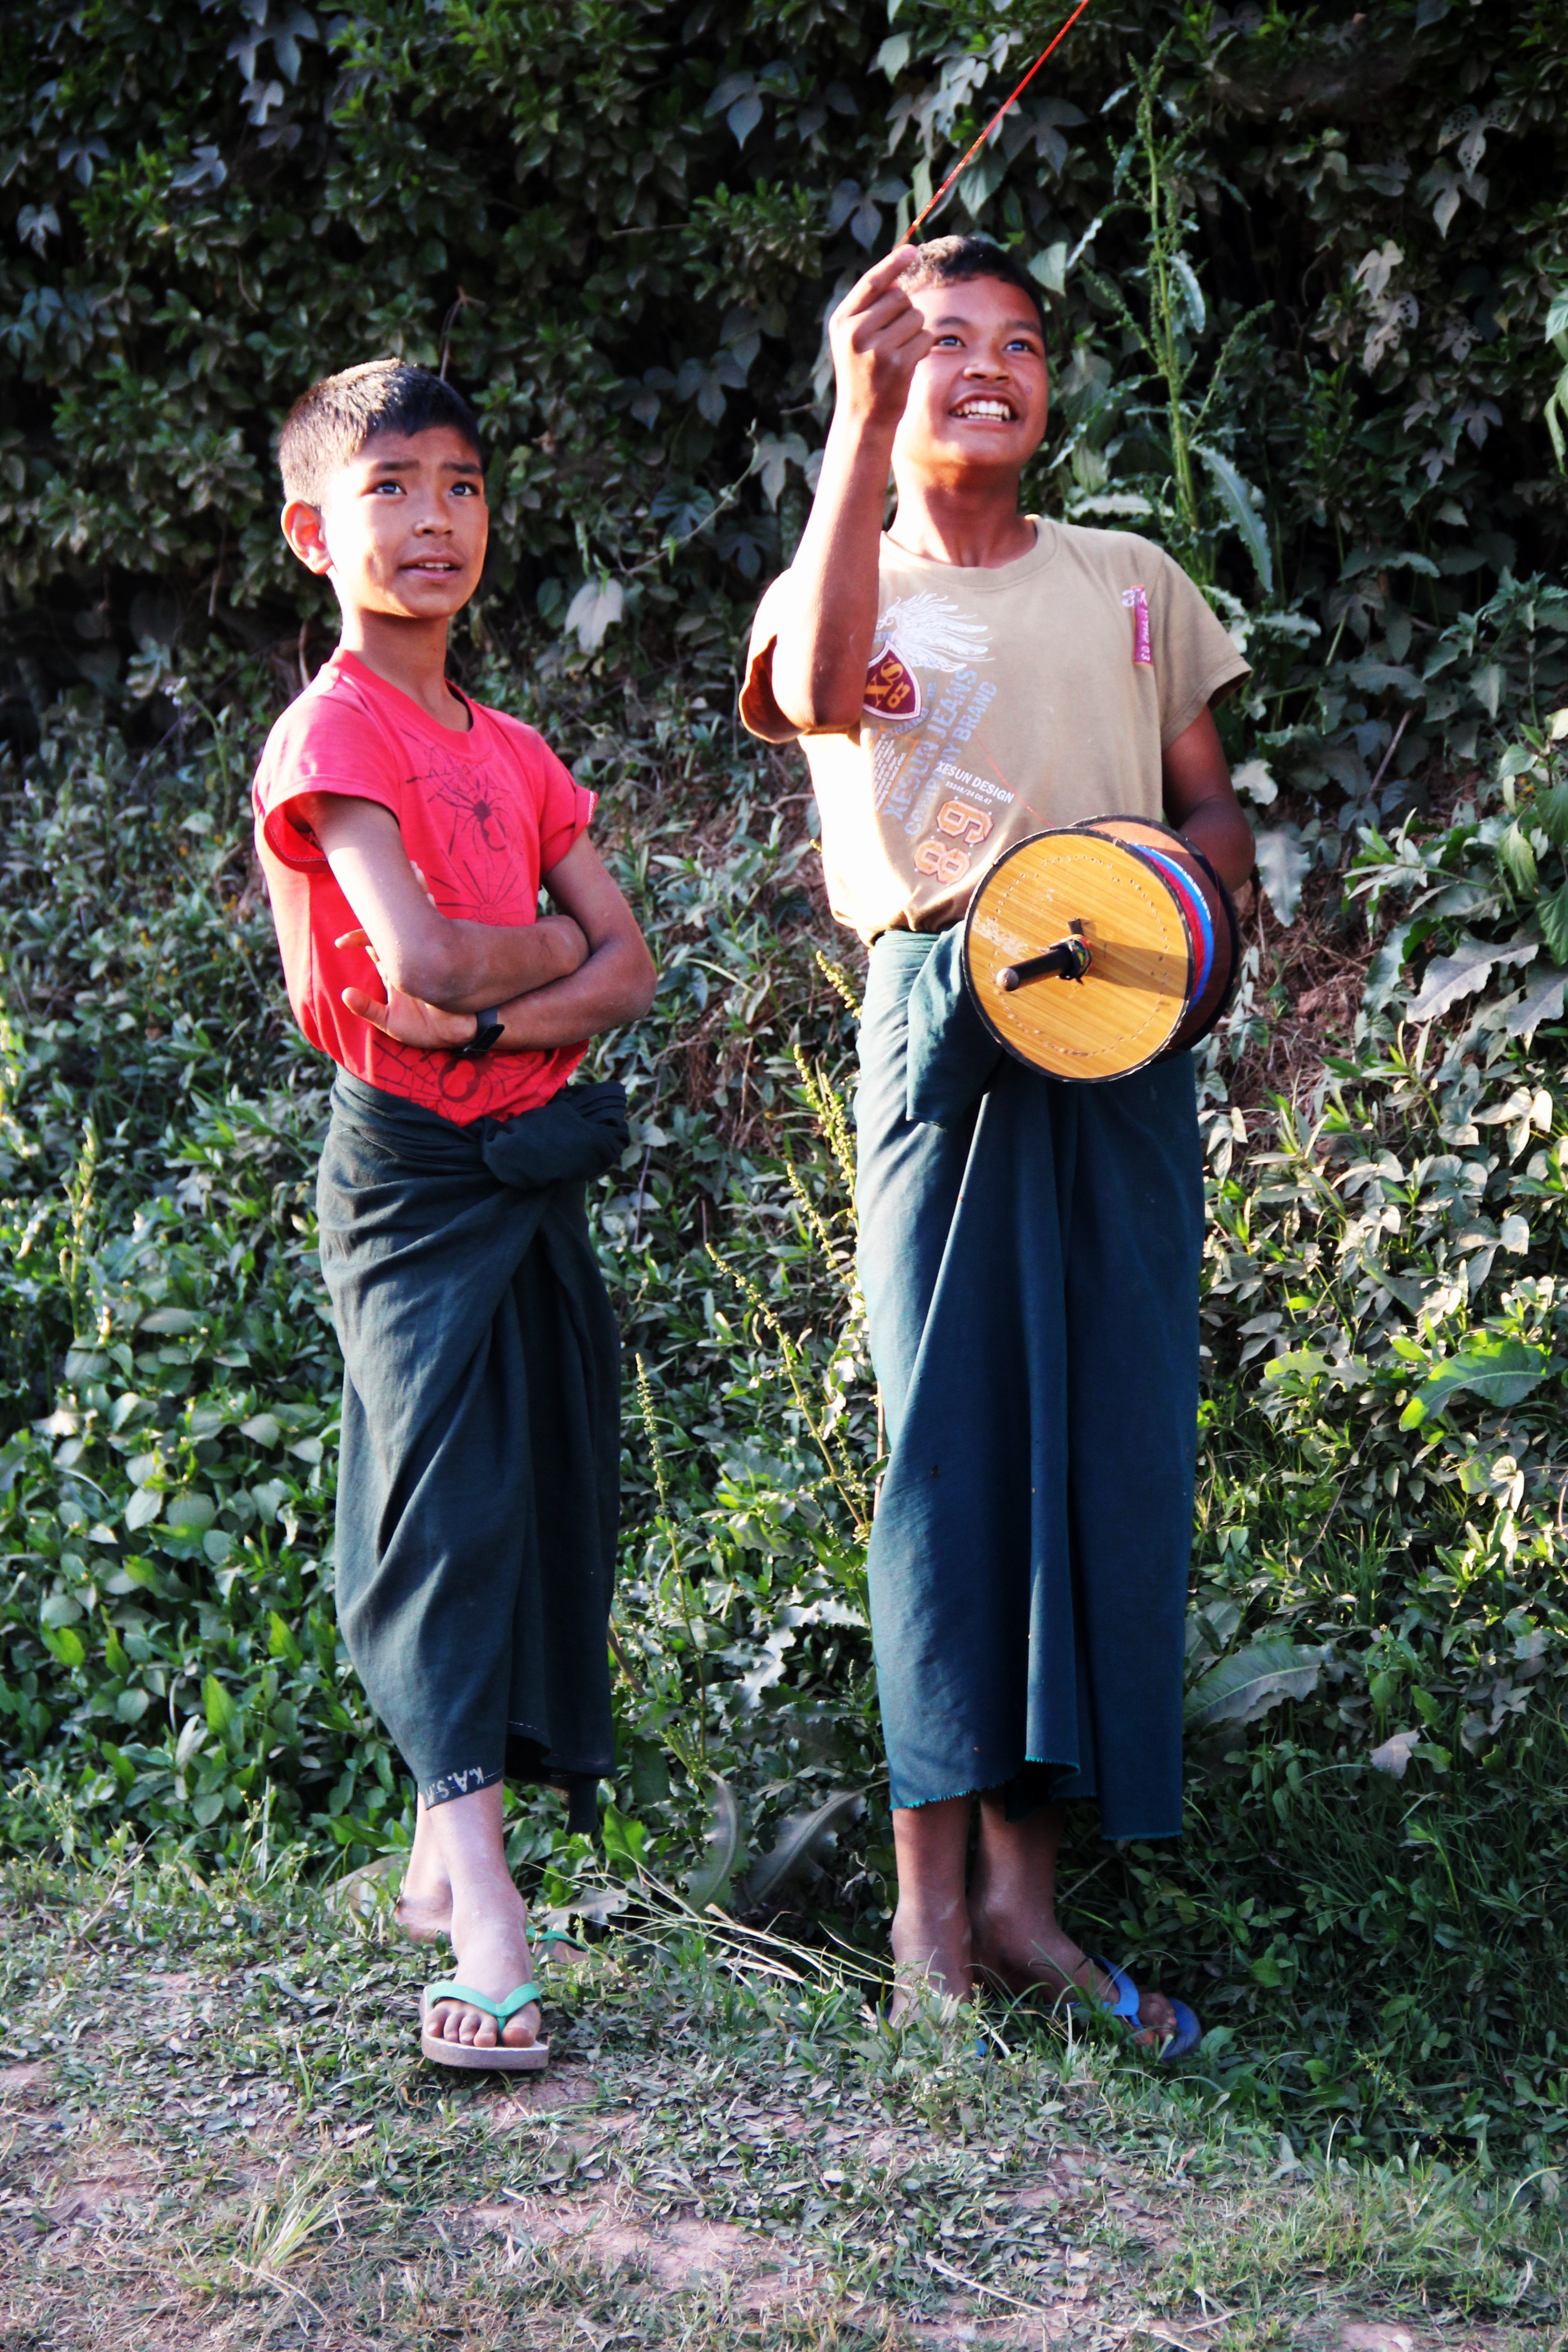
people, play, flower, fly, spring, clothing, children, costume, dragons